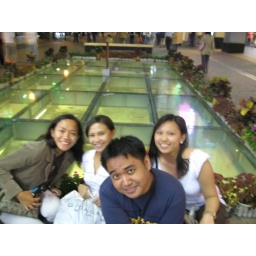
the remnants of the old street was preserved and covered in glass for the people to appreciate